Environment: real
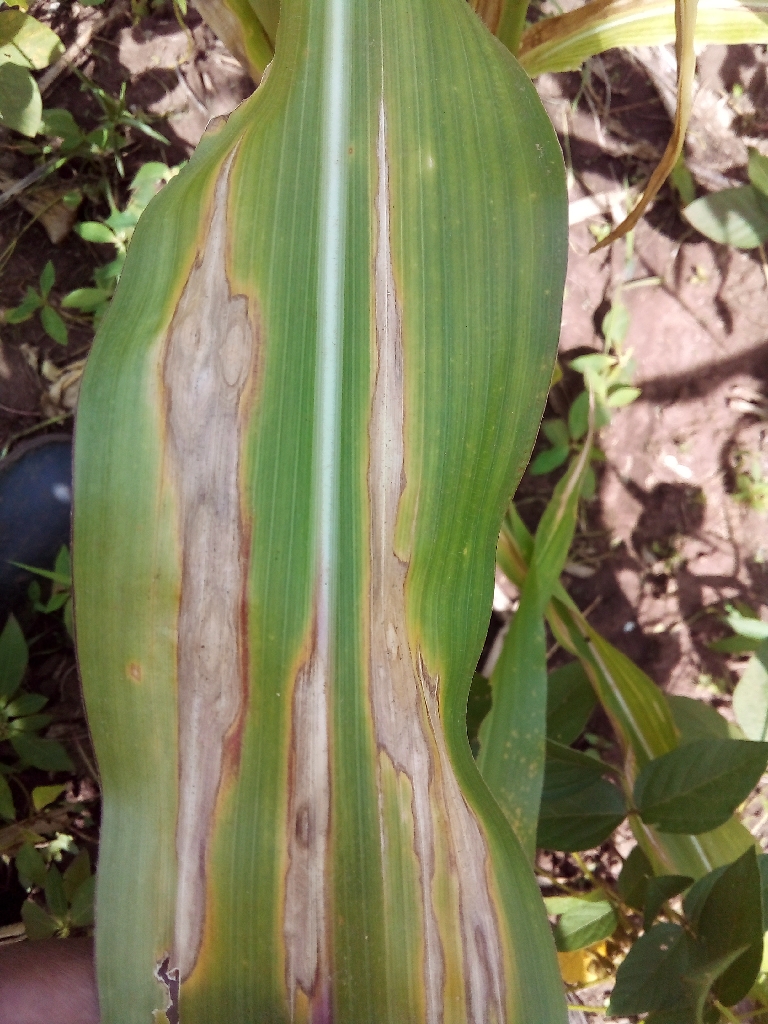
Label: northern_corn_leaf_blight